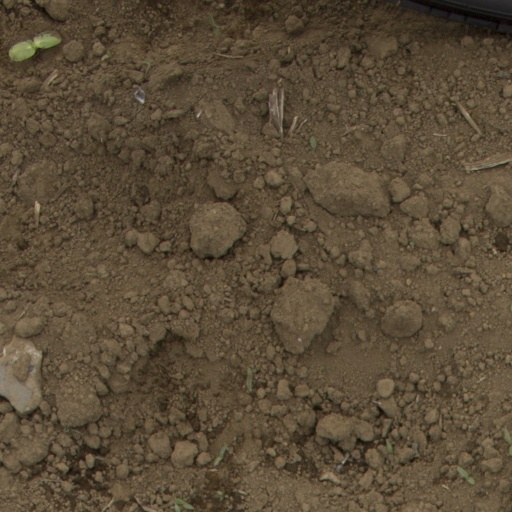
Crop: Jerusalem artichoke